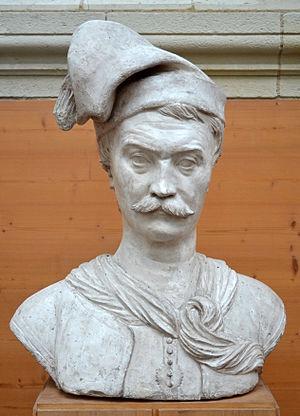
Buste de Constantin Kanaris par le sculpteur David d'Angers (1852). Exposé dans la Galerie David d'Angers, Angers.
Konstantínos Kanáris était un marin et homme d'État grec qui s'illustra comme brûlotier au cours de la guerre d'indépendance. Il devint par la suite homme politique et amiral, et fut plusieurs fois Premier ministre de Grèce.